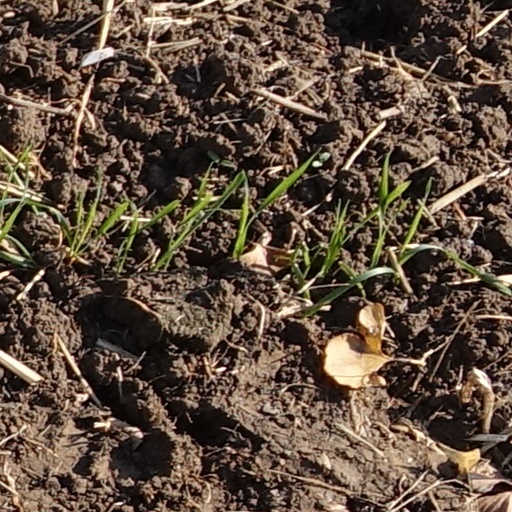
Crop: wheat